David Ferriero

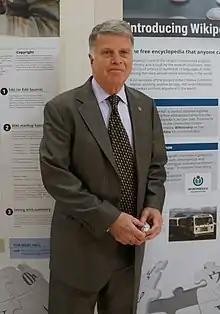
Ferriero at WikiConference USA 2015 at the National Archives

Ferriero worked at MIT Libraries for 31 years, including as associate director of public services.